Hailie Deegan

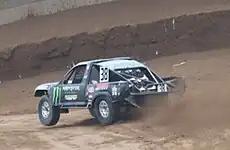
Deegan racing in Pro Lite at Crandon in 2018.

Deegan began riding dirt bikes at age seven, and started competing in short course off-road racing after being gifted a Trophy Kart for her eighth birthday. In 2009, she won in her first race in the SXS Stadium Series' Trophy Kart class. She also raced in the Lucas Oil Off Road Racing Series (LOORRS) Junior 1 Karts' final two races at Primm Valley Motorsports Complex. In 2013, she became the first female driver to win a LOORRS championship when she won the Junior 2 Karts class. Deegan became the Modified Kart Regional Champion in 2015 and became the Modified Kart National Champion the following year. She was also named 2016 Lucas Oil Off Road Driver of the Year. Deegan continued to race full-time in the Pro Lite division of the Lucas Oil Off Road Racing Series in 2017. She is one of four women to win a LOORRS class championship in its history alongside Corry Weller, Kali Kinsman, and Megan Mitchell.